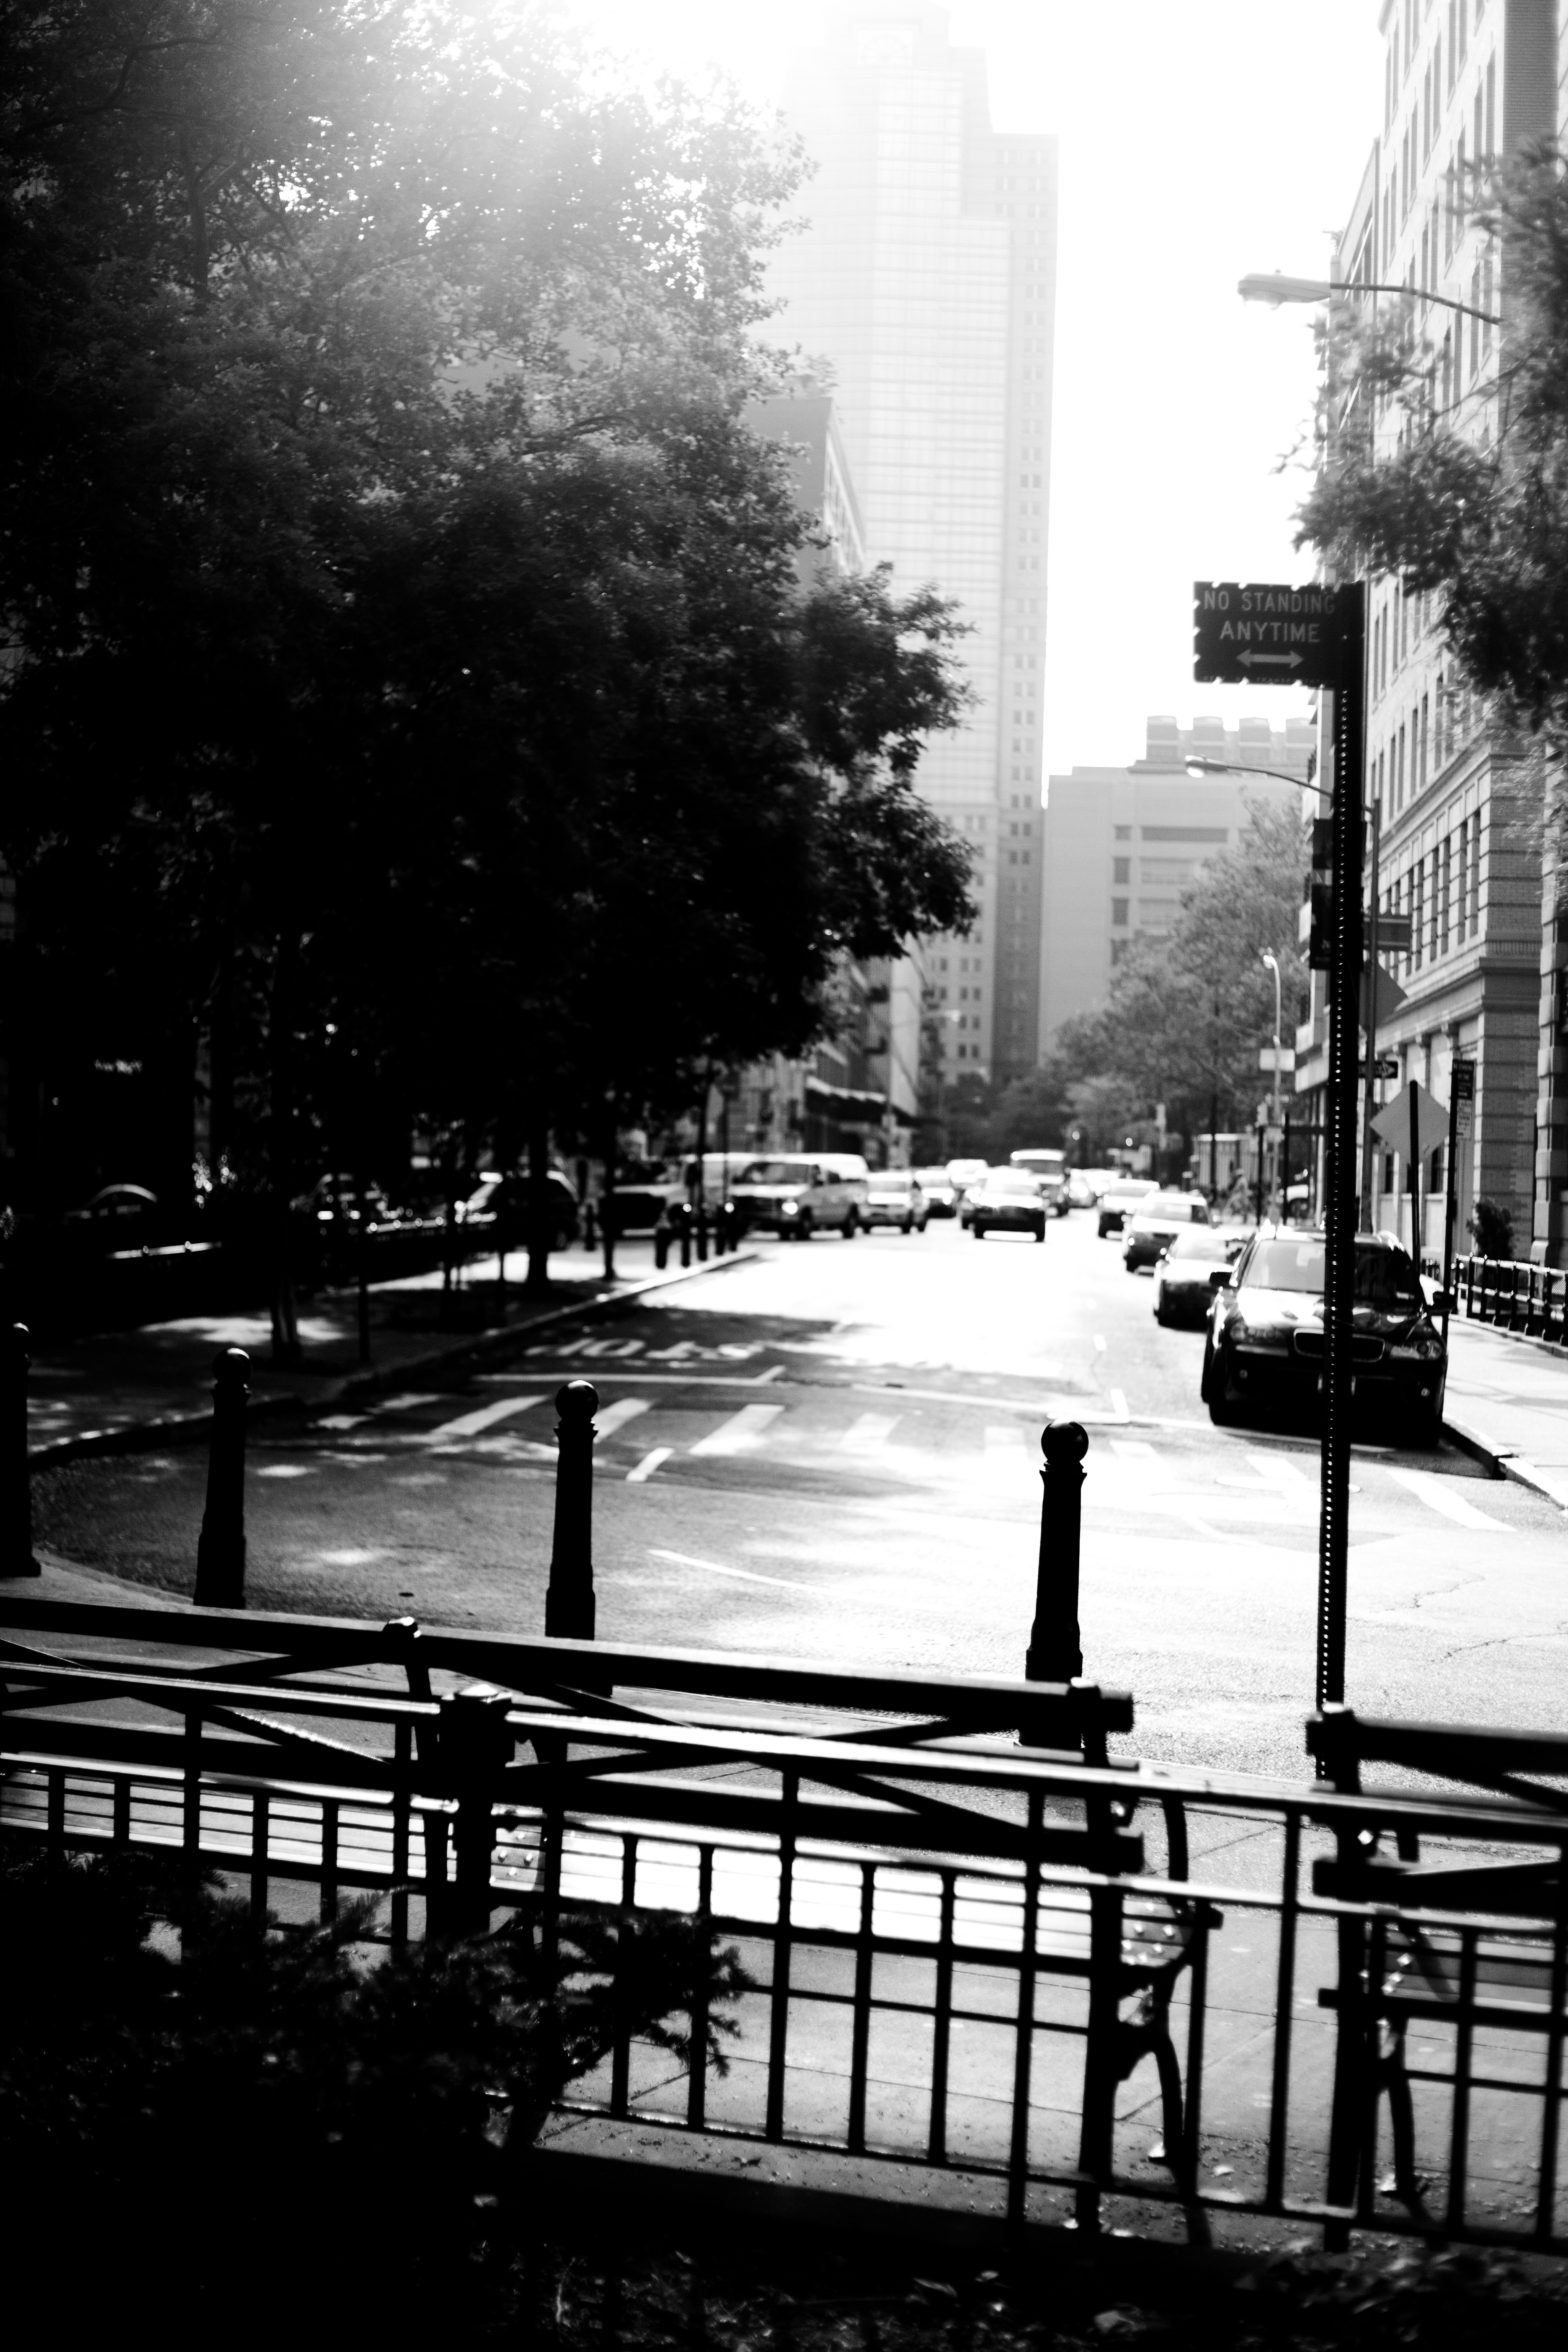
snow, black and white, street, photography, morning, cityscape, evening, reflection, weather, darkness, street light, black, monochrome, lighting, shape, urban area, monochrome photography